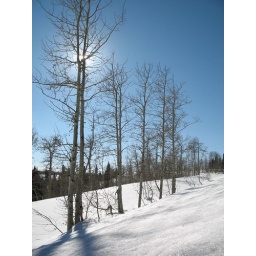
This line of trees silohetted by a strong sun in a blue sky i think is dramatic